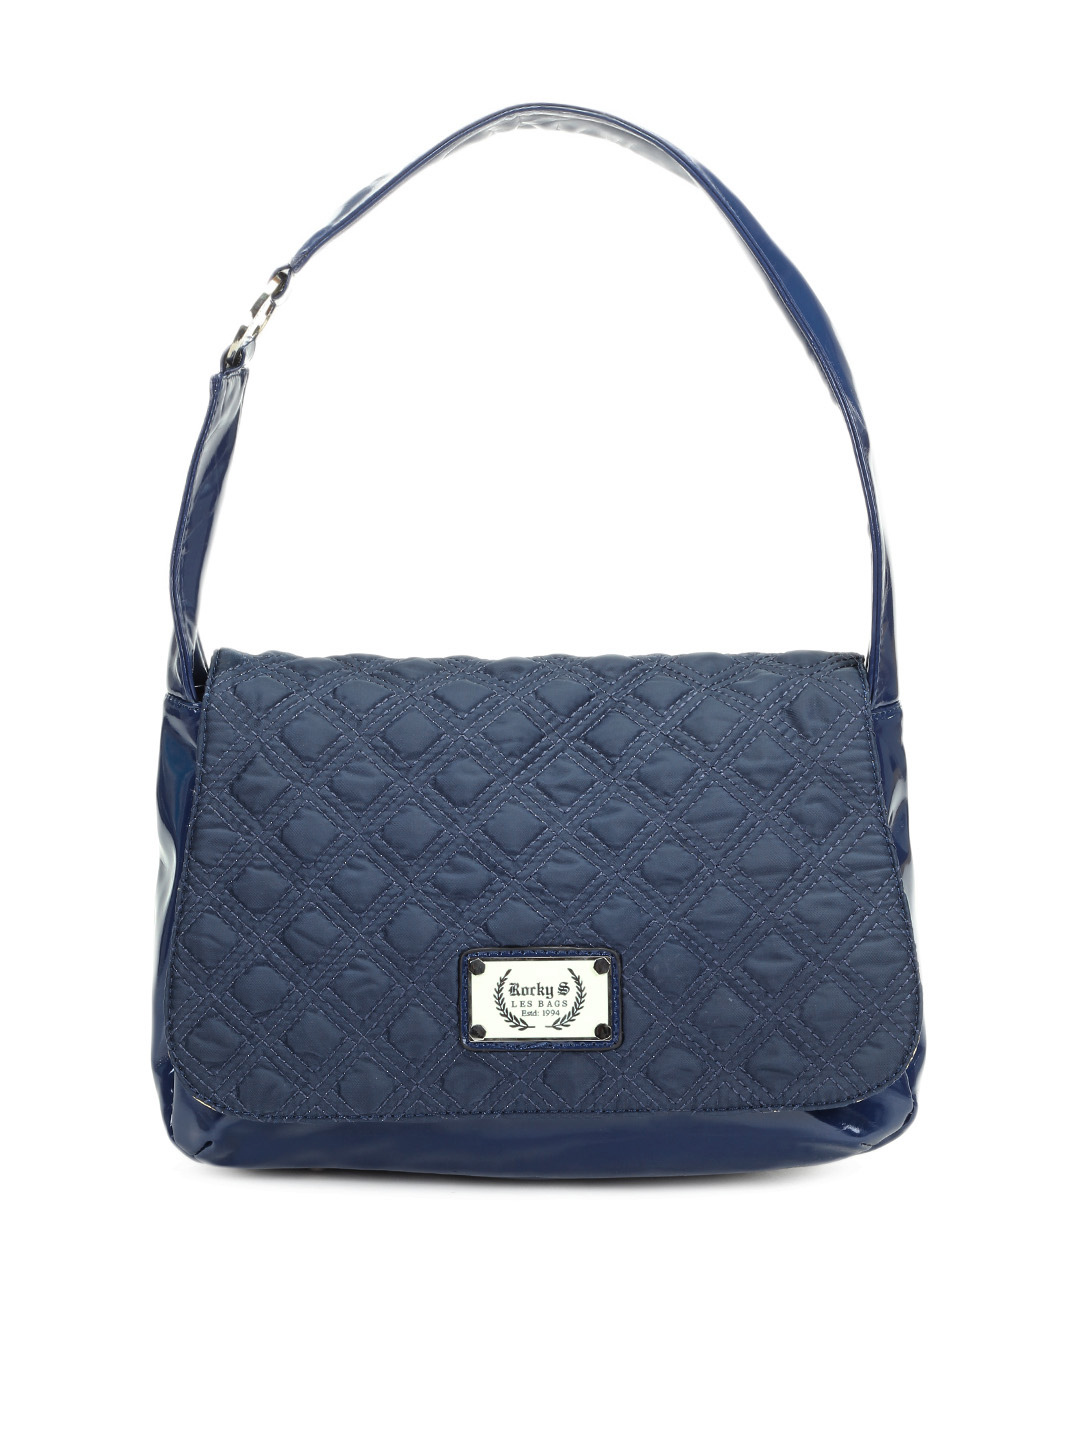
Rocky S Women Blue Handbag
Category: Accessories / Bags / Handbags
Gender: Women
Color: Blue
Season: Summer 2012
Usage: Casual